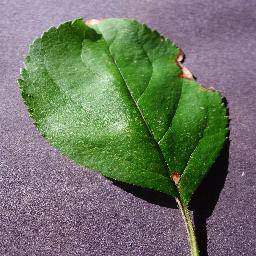
Label: Apple___Black_rot